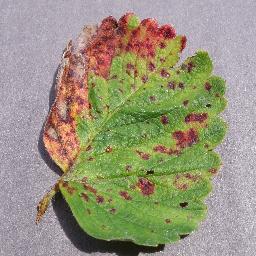
Label: Strawberry___Leaf_scorch